Michelle Jenner

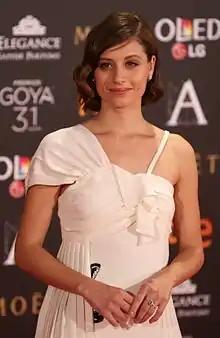
Jenner at the Goya Awards in 2017

Michelle Jenner Husson (born 14 September 1986) is a Spanish actress. She became popular in Spain for her role as Sara in television series "Los hombres de Paco". In addition to live action performances, she has also developed a career as a voice actress.